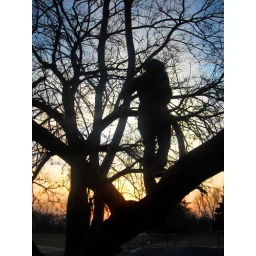
Hope in a tree, I did edit this in photoshop to make the blue and orange brighter.